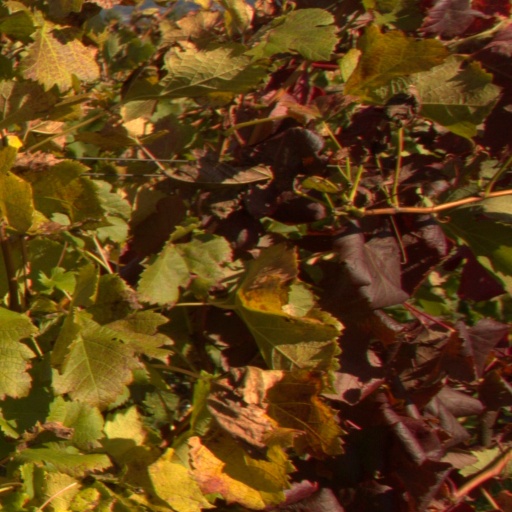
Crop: grape